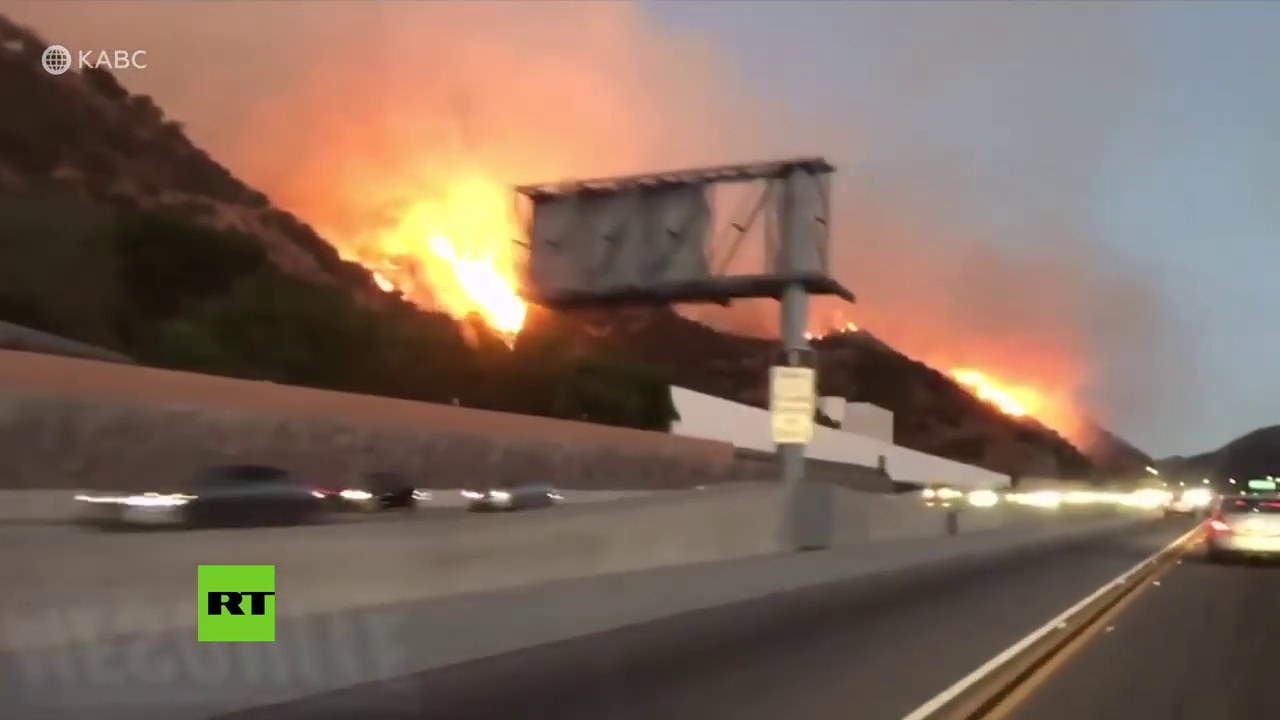
Fire: yes
Smoke: yes